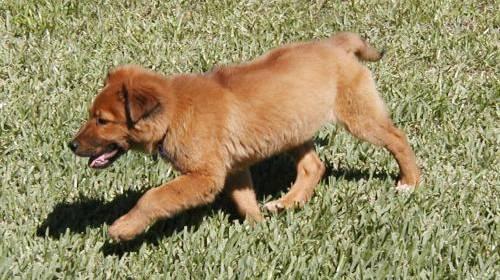
dog